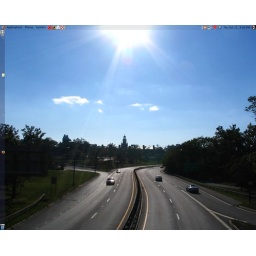
We have a computer set up in our office that's running Ubuntu. It's quite splendid.